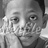
Emotion: neutral